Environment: lab
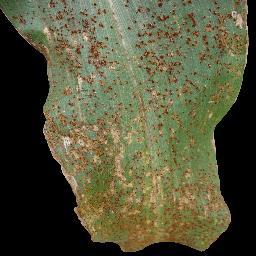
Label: common_rust